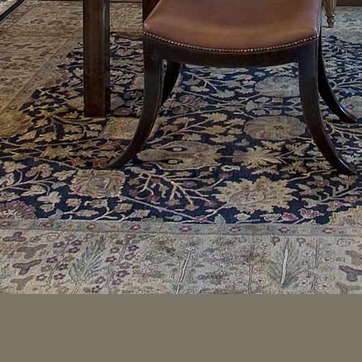
Material: carpet